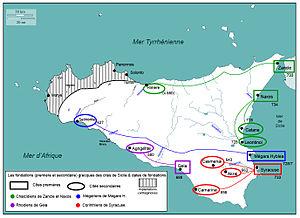
Les fondations grecques (premières et secondaires) des cités de Sicile &amp
La Sicile est la plus grande île méditerranéenne. Depuis 1946, cette île est réunie aux îles éoliennes, Égades, Pélages, Ustica et Pantelleria dans la région autonome d'Italie qui porte son nom et dont elle compose 98 % du territoire.
L'histoire de la Sicile a été influencée par de nombreux groupes ethniques. Elle a vu la Sicile parfois contrôlée par des puissances extérieures, romaine, vandale, ostrogothe, byzantine et islamique, mais connaître aussi de longues périodes d'indépendance, comme sous les Sicéliotes d'origine grecque et plus tard comme l'émirat autonome puis Royaume de Sicile. Le Royaume a été fondé en 1130 par Roger II, appartenant à la famille Siculo-Normane de Hauteville. Pendant cette période, la Sicile était prospère et politiquement puissante, devenant l'un des États les plus riches de toute l'Europe.En raison de la succession dynastique, le Royaume passa alors aux mains des Hohenstaufen. À la fin du XIIIᵉ siècle, avec la guerre des vêpres siciliennes entre les couronnes d'Anjou et d'Aragon, l'île passa à cette dernière. Au cours des siècles suivants, le Royaume s'est uni personnellement avec les couronnes espagnoles et bourbonnes, préservant toutefois une substantielle indépendance jusqu'en 1816.
L'histoire de la Sicile grecque remonte à la fondation de la première colonie, celle de Naxos en 735 av. J.-C., fondée par les colons provenant de Chalcis. Dès cette date, la Sicile entre pleinement dans l'histoire de la Méditerranée grecque. Au cours des années suivantes, c'est une succession d'installation de colons qui donnera naissance à l'histoire de la Sicile, en en déterminant la langue, la culture et l'art.
La colonisation grecque est un déplacement de populations grecques depuis les cités helléniques du pourtour de l’Égée vers le sud de l’Italie, la mer Noire et le nord-est de l’Afrique. Il se déroule aux VIIIᵉ et VIIᵉ siècles av. J.-C. Le chef d’une expédition est l’oïkiste ou œciste.